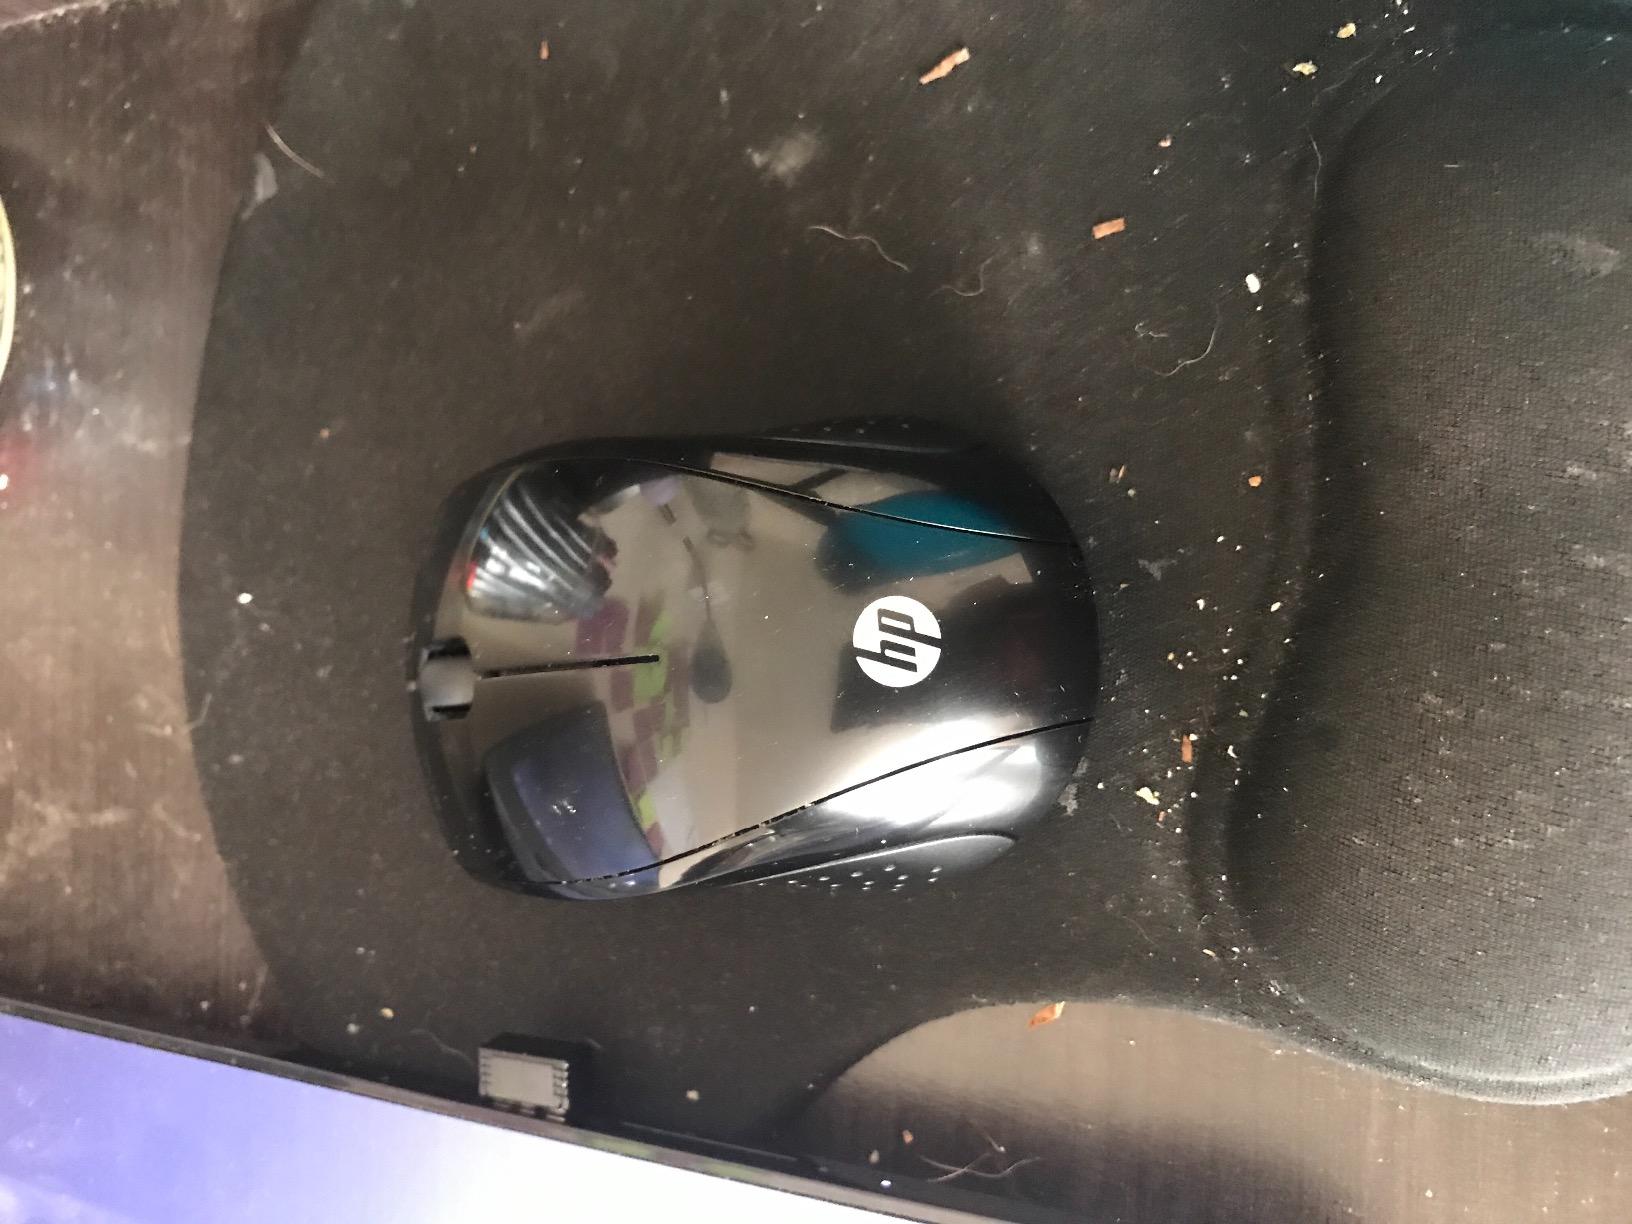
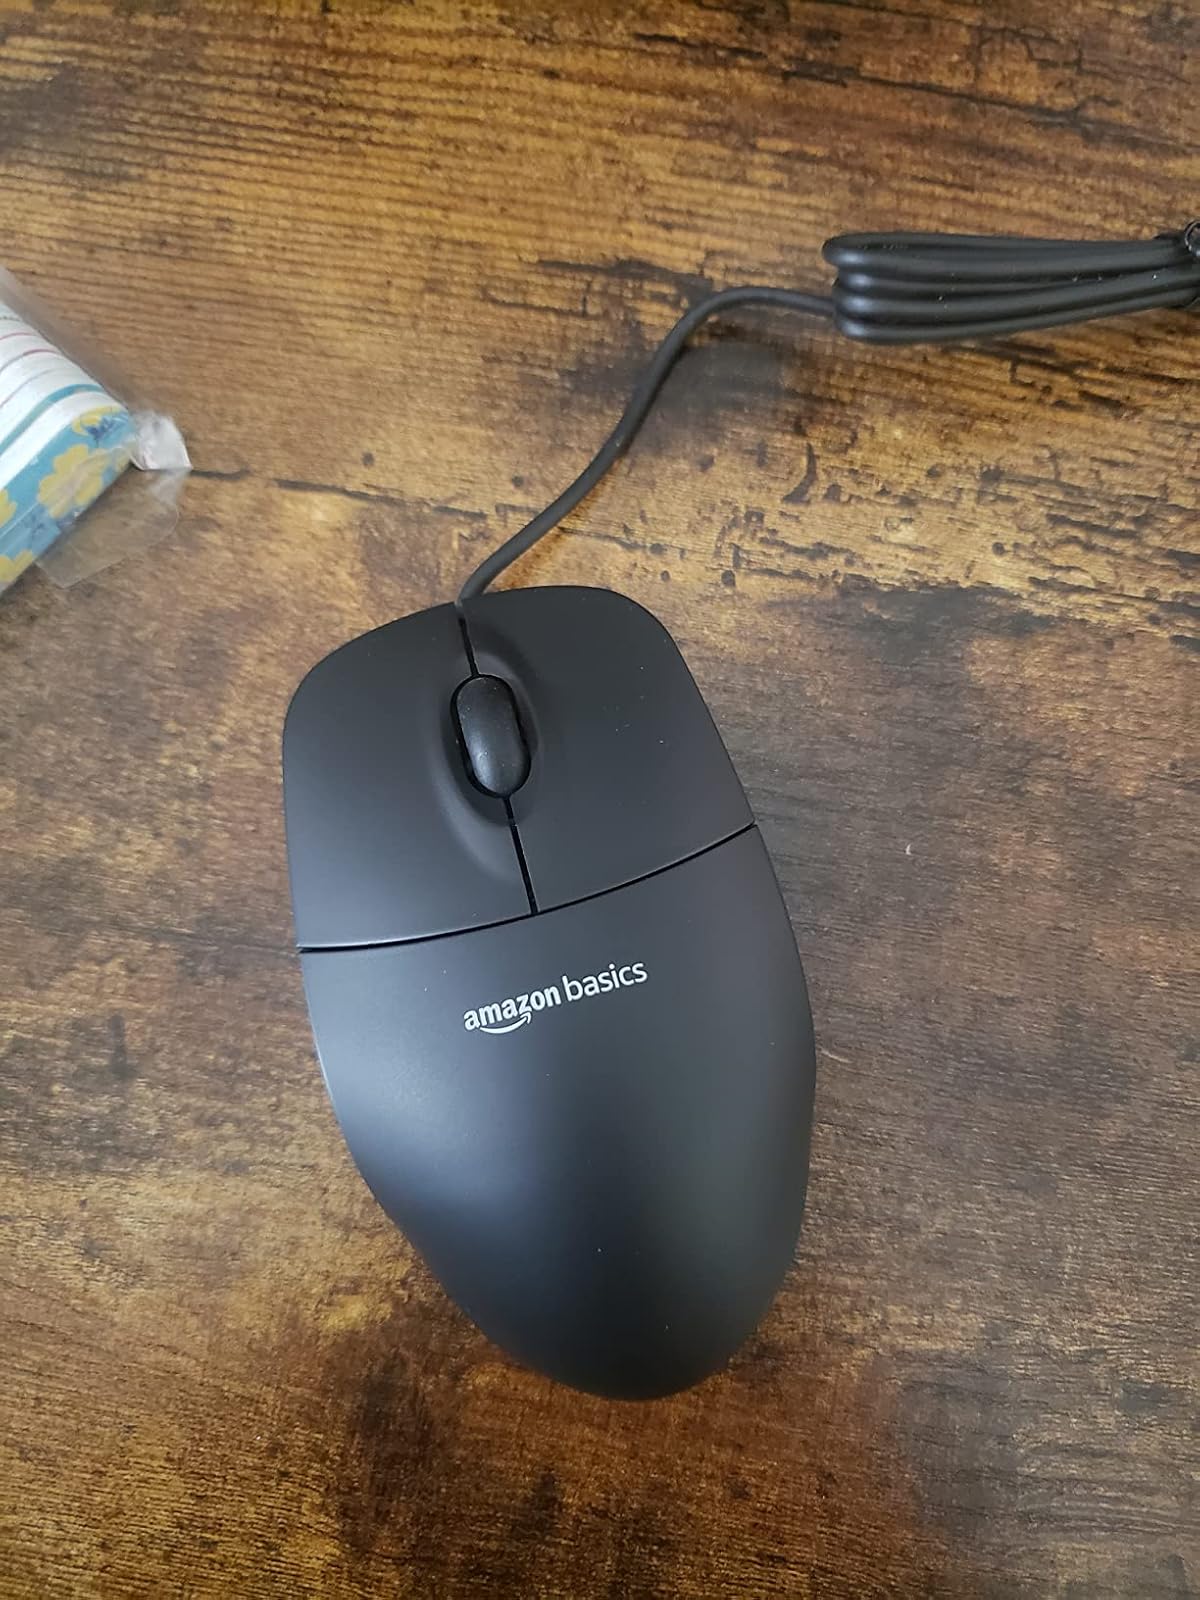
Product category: mouse
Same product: no